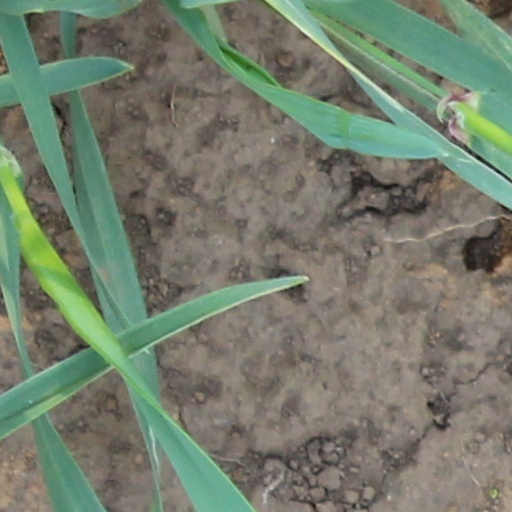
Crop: wheat